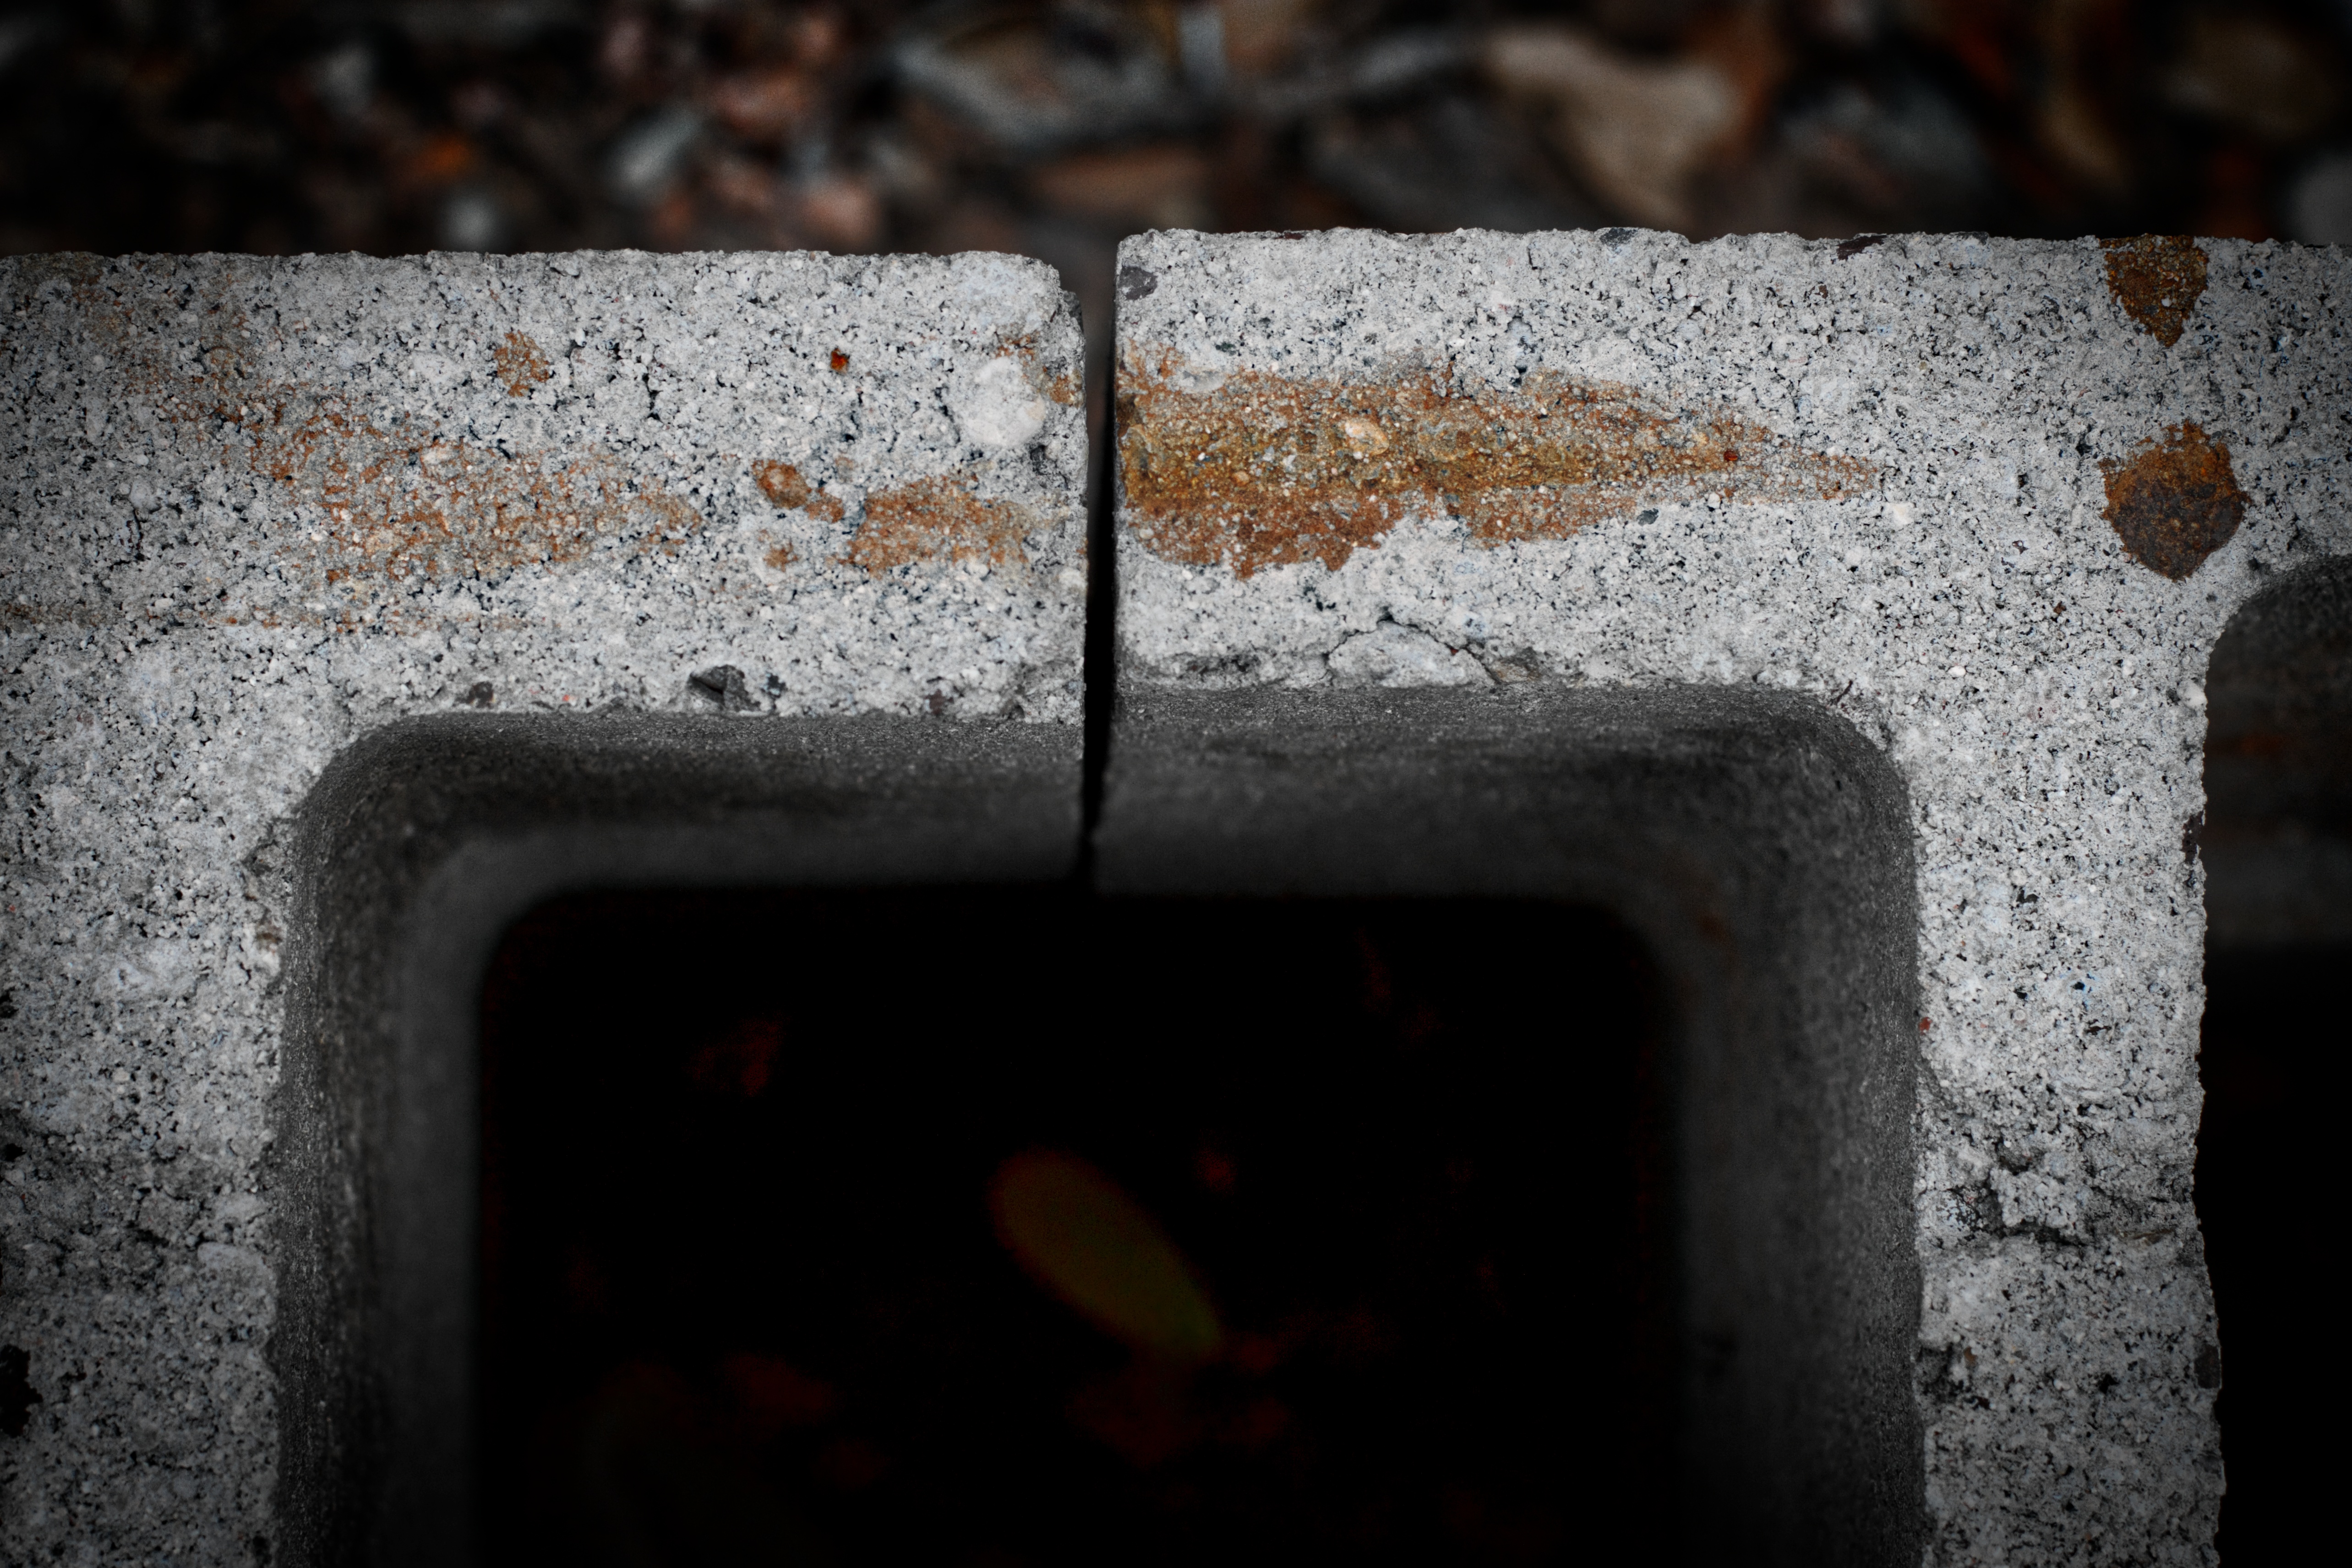
light, wood, texture, number, wall, darkness, black, material